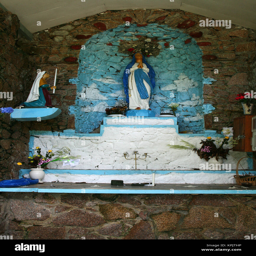
shrine with person on the side of a road